Bead embroidery

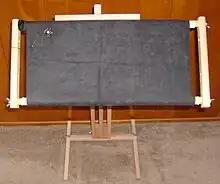
Bead embroidery during construction: a brooch in pearl and lead crystal on ultrasuede, attached to a scroll frame.

Traditionally, bead embroidery has been used on clothing and decorative textiles. It may be used in jewelry with the addition of structural supports such as bracelet bands. Other clothing accessories such as belt buckles and handbags can be embroidered with beads, and household items such as pillows or boxes may be embellished with bead embroidery. When used with hard surfaces, bead patterns are measured and planned with seam allowances and attached after embroidery by means of glue or epoxy.